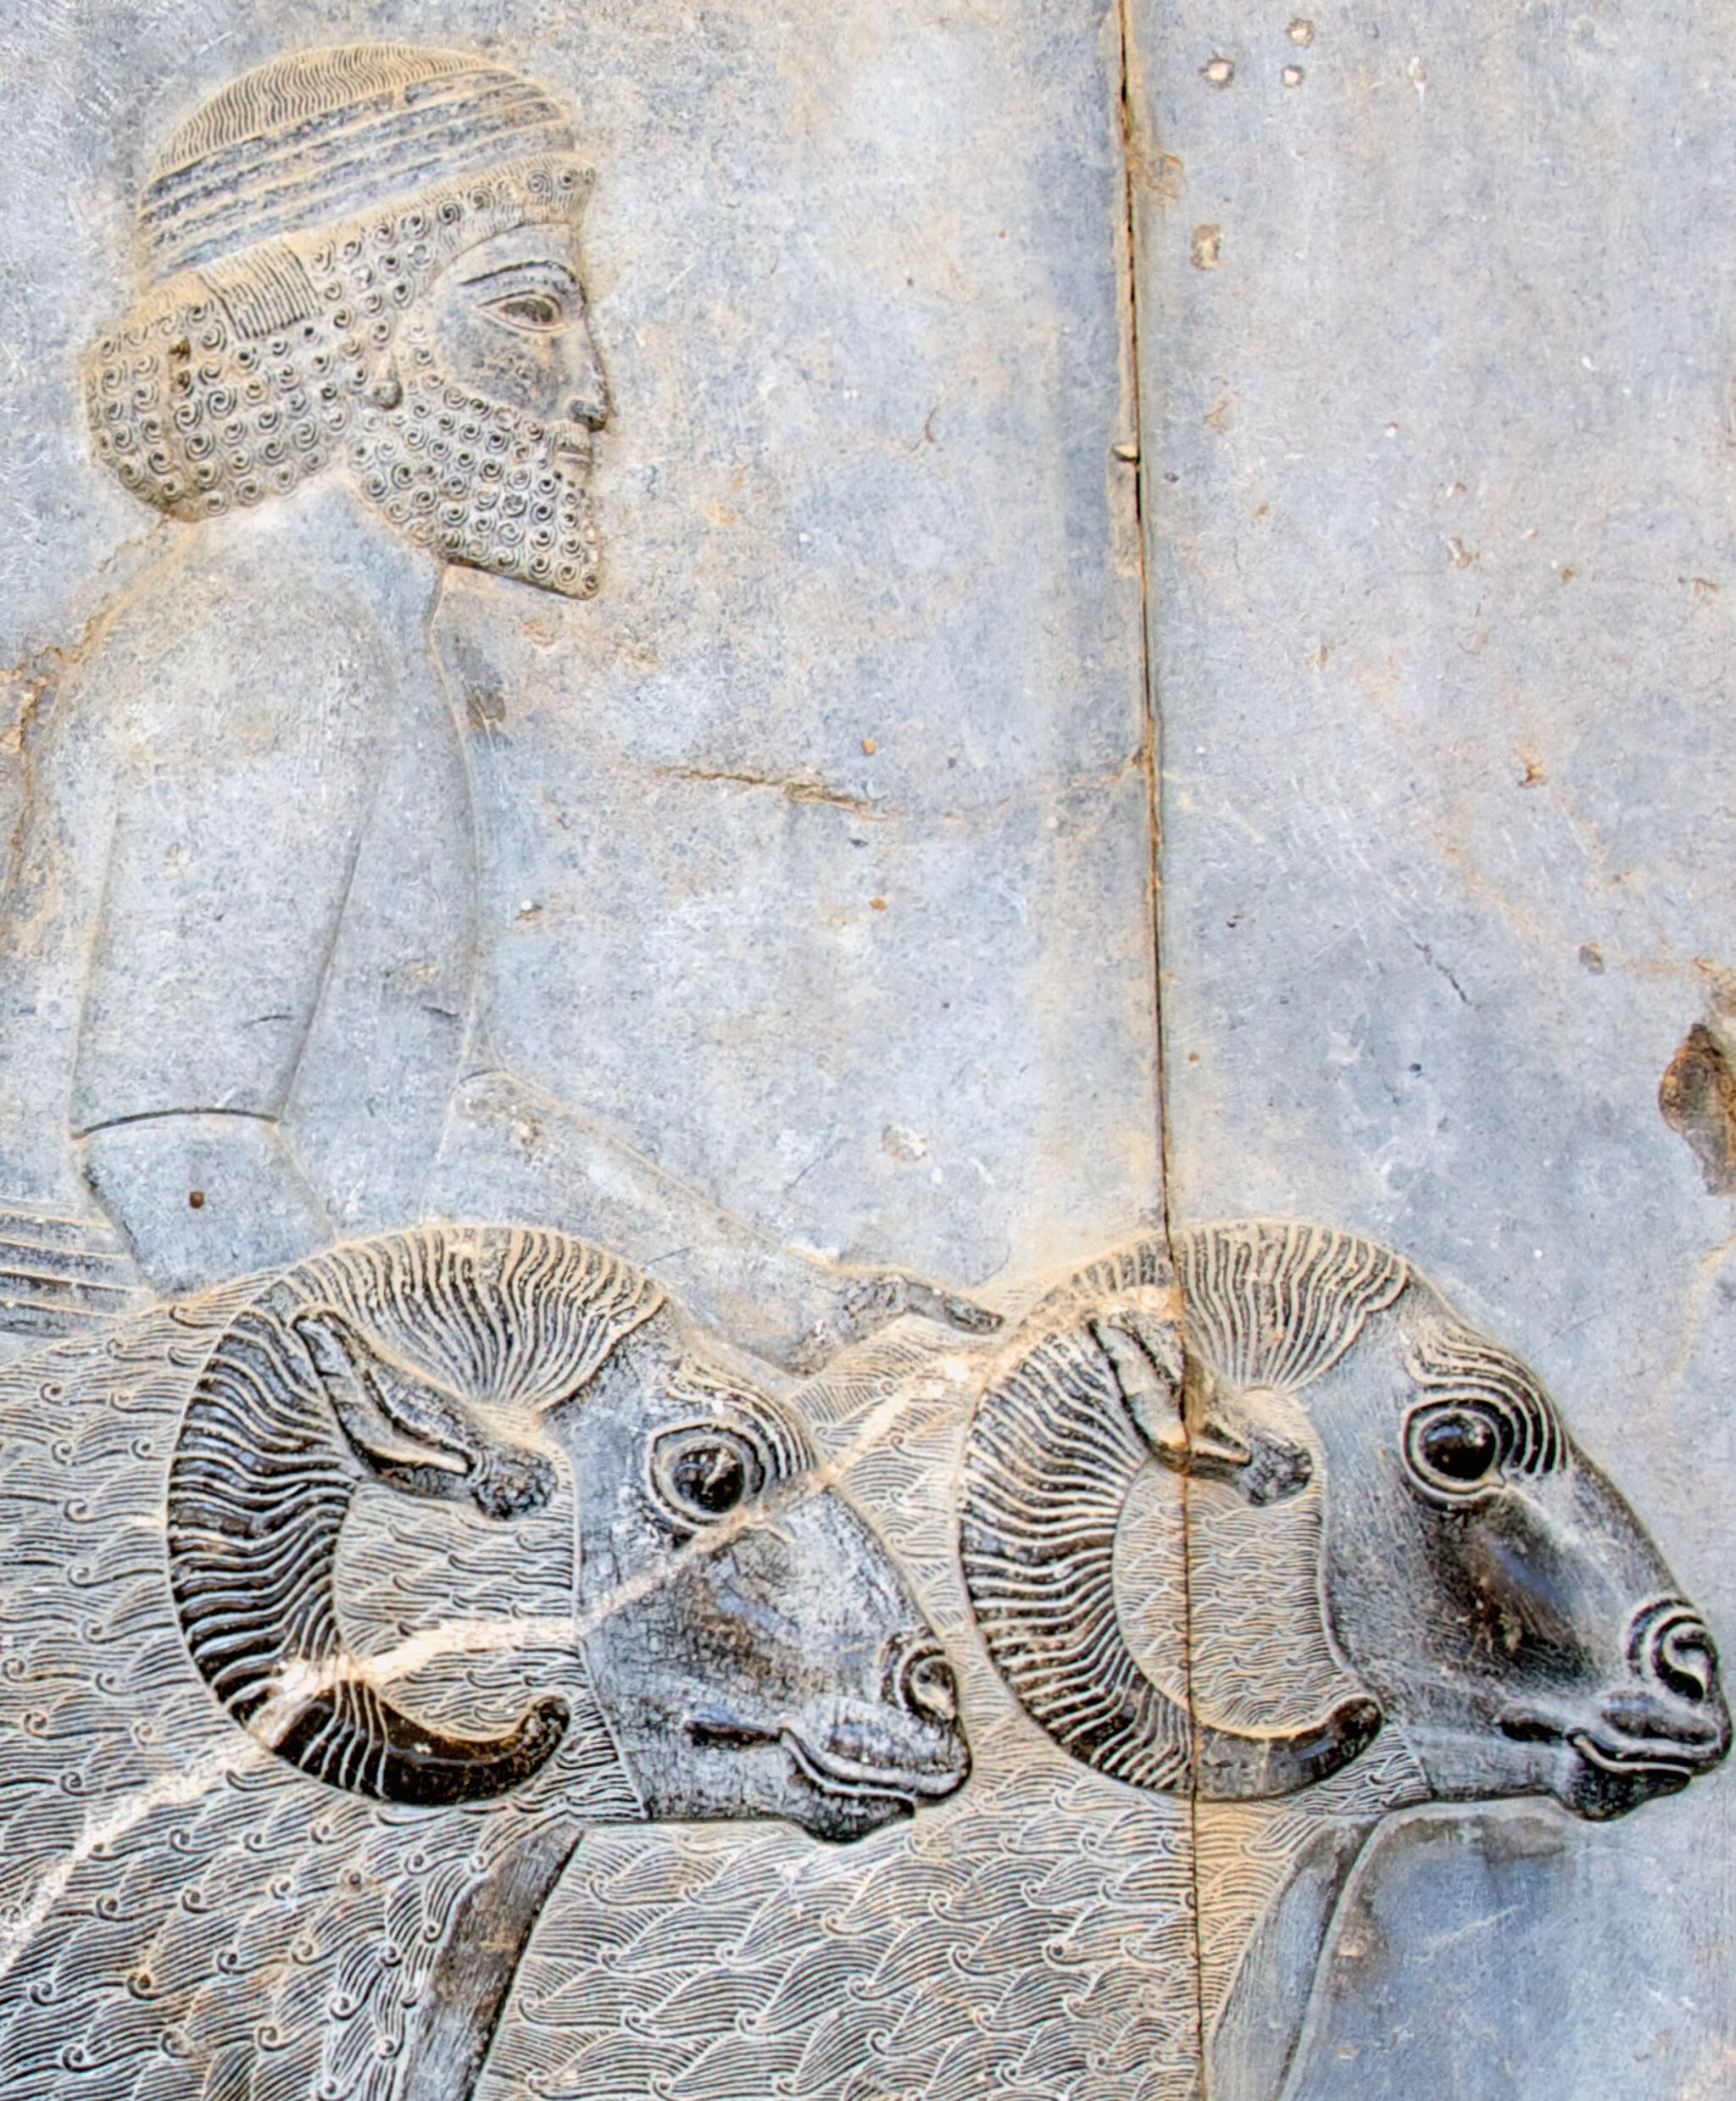
Title: Closeup -11 Tribute Bearer on the Apadana Staircase (Best Viewed Size "Large") (4688988202)
Description: According to the Lonely Planet guide to Iran, "Most impressive of all, however, and among the most impressive historical sights in all of Iran, are the bas-reliefs of the Apadana Staircase on the eastern wall [of the Apadana Palace]." "The panels at the southern end [of the Apadana Staircase] are the most interesting, showing 23 delegations bringing their tributes to the Achaemenid king." "This rich record of the nations of the time ranges from the Ethiopians in the bottom left center, through a climbing pantheon of, among other peoples, Arabs, Thracians, Indians, Parthians and Cappadocians, up to the Elamites and Medians at the top right." Persepolis, Iran
Date: 2010-04-19 11:06
Categories: Flickr images reviewed by FlickreviewR 2, 2010 in Persepolis, Files from A.Davey Flickr stream, Assyrian delegation, Apadana